Cavalry FC–FC Edmonton rivalry

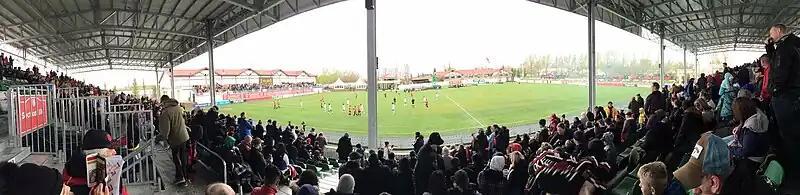
a fixture at ATCO Field

The Wildrose Cup was awarded annually to the team that wins the most points from the series in league play.